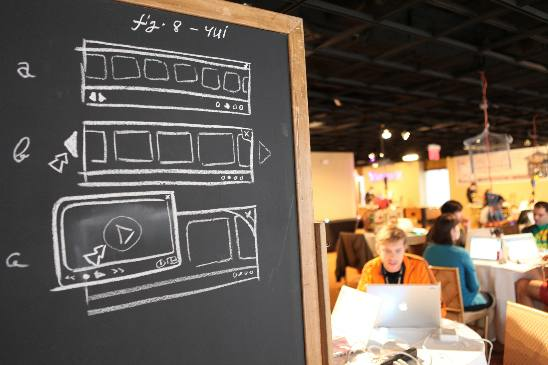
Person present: Yes